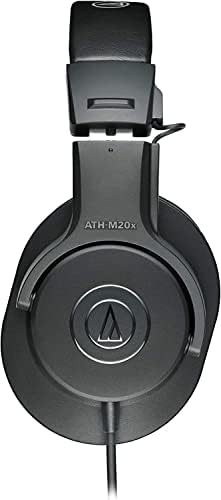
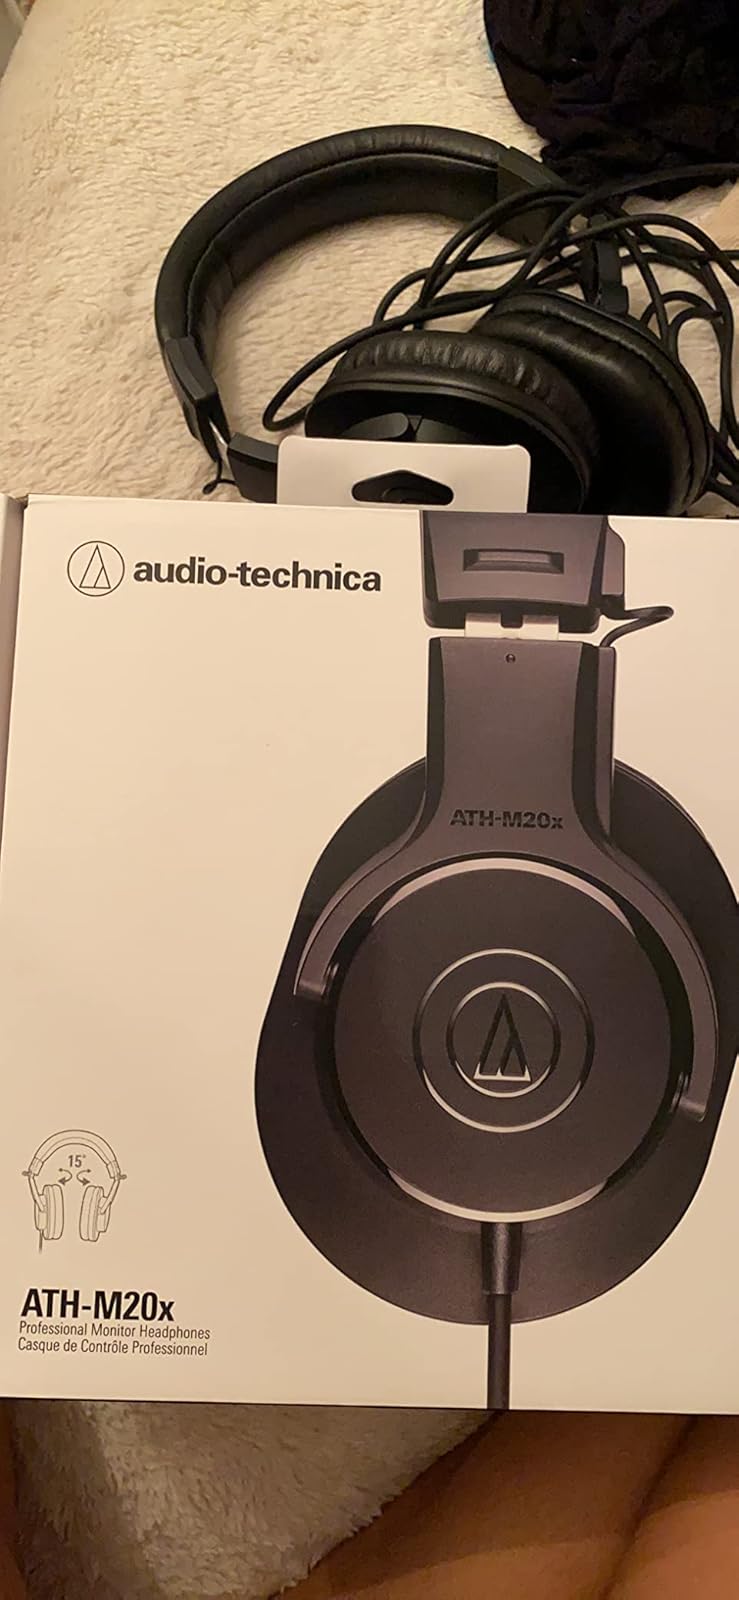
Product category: headphones
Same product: yes